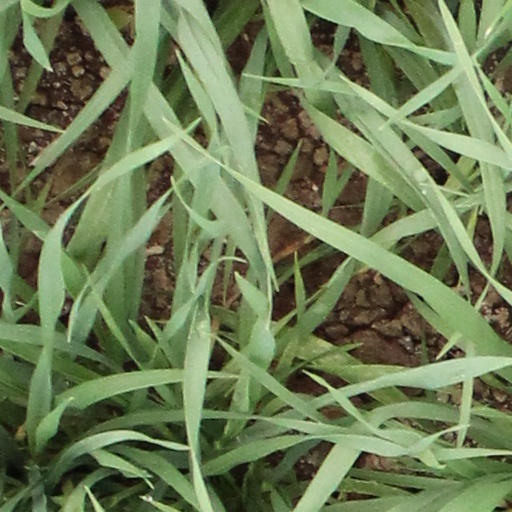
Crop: wheat